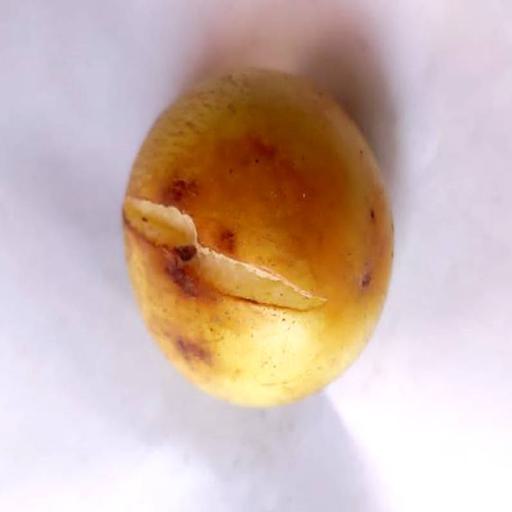
Label: bruised